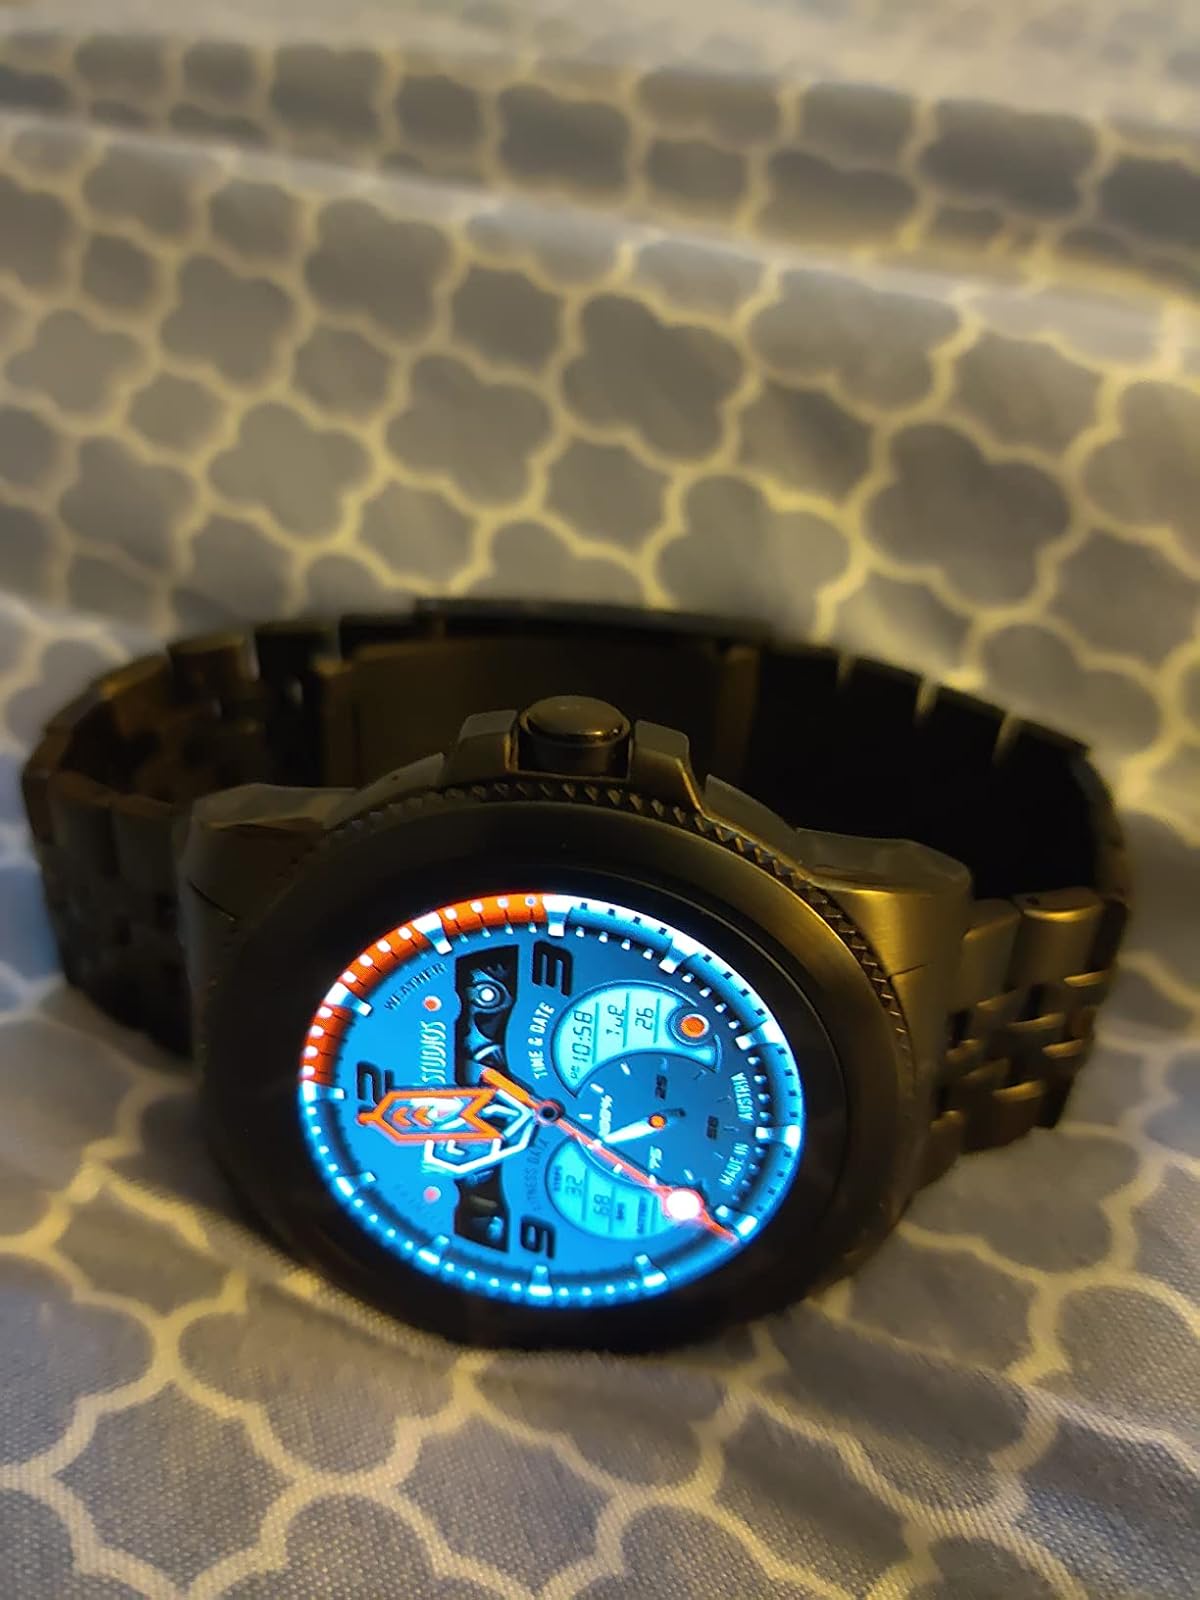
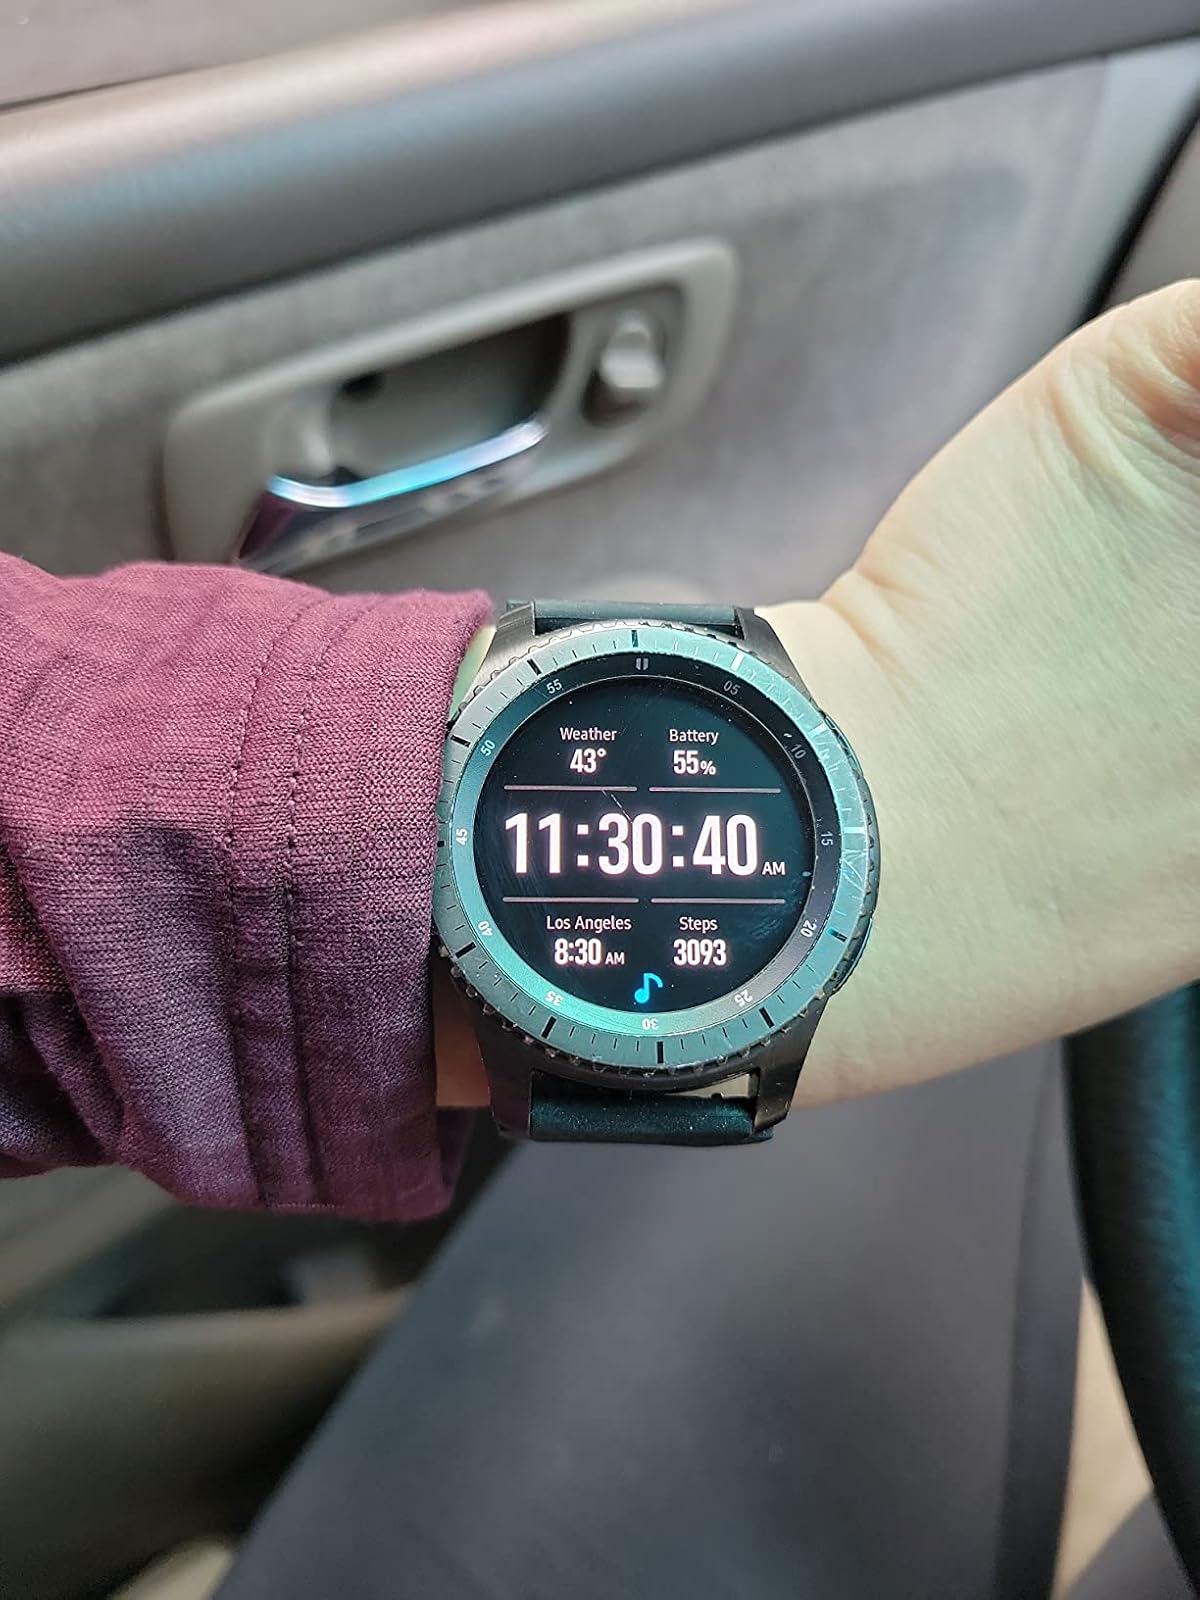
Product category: smartwatch
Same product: no